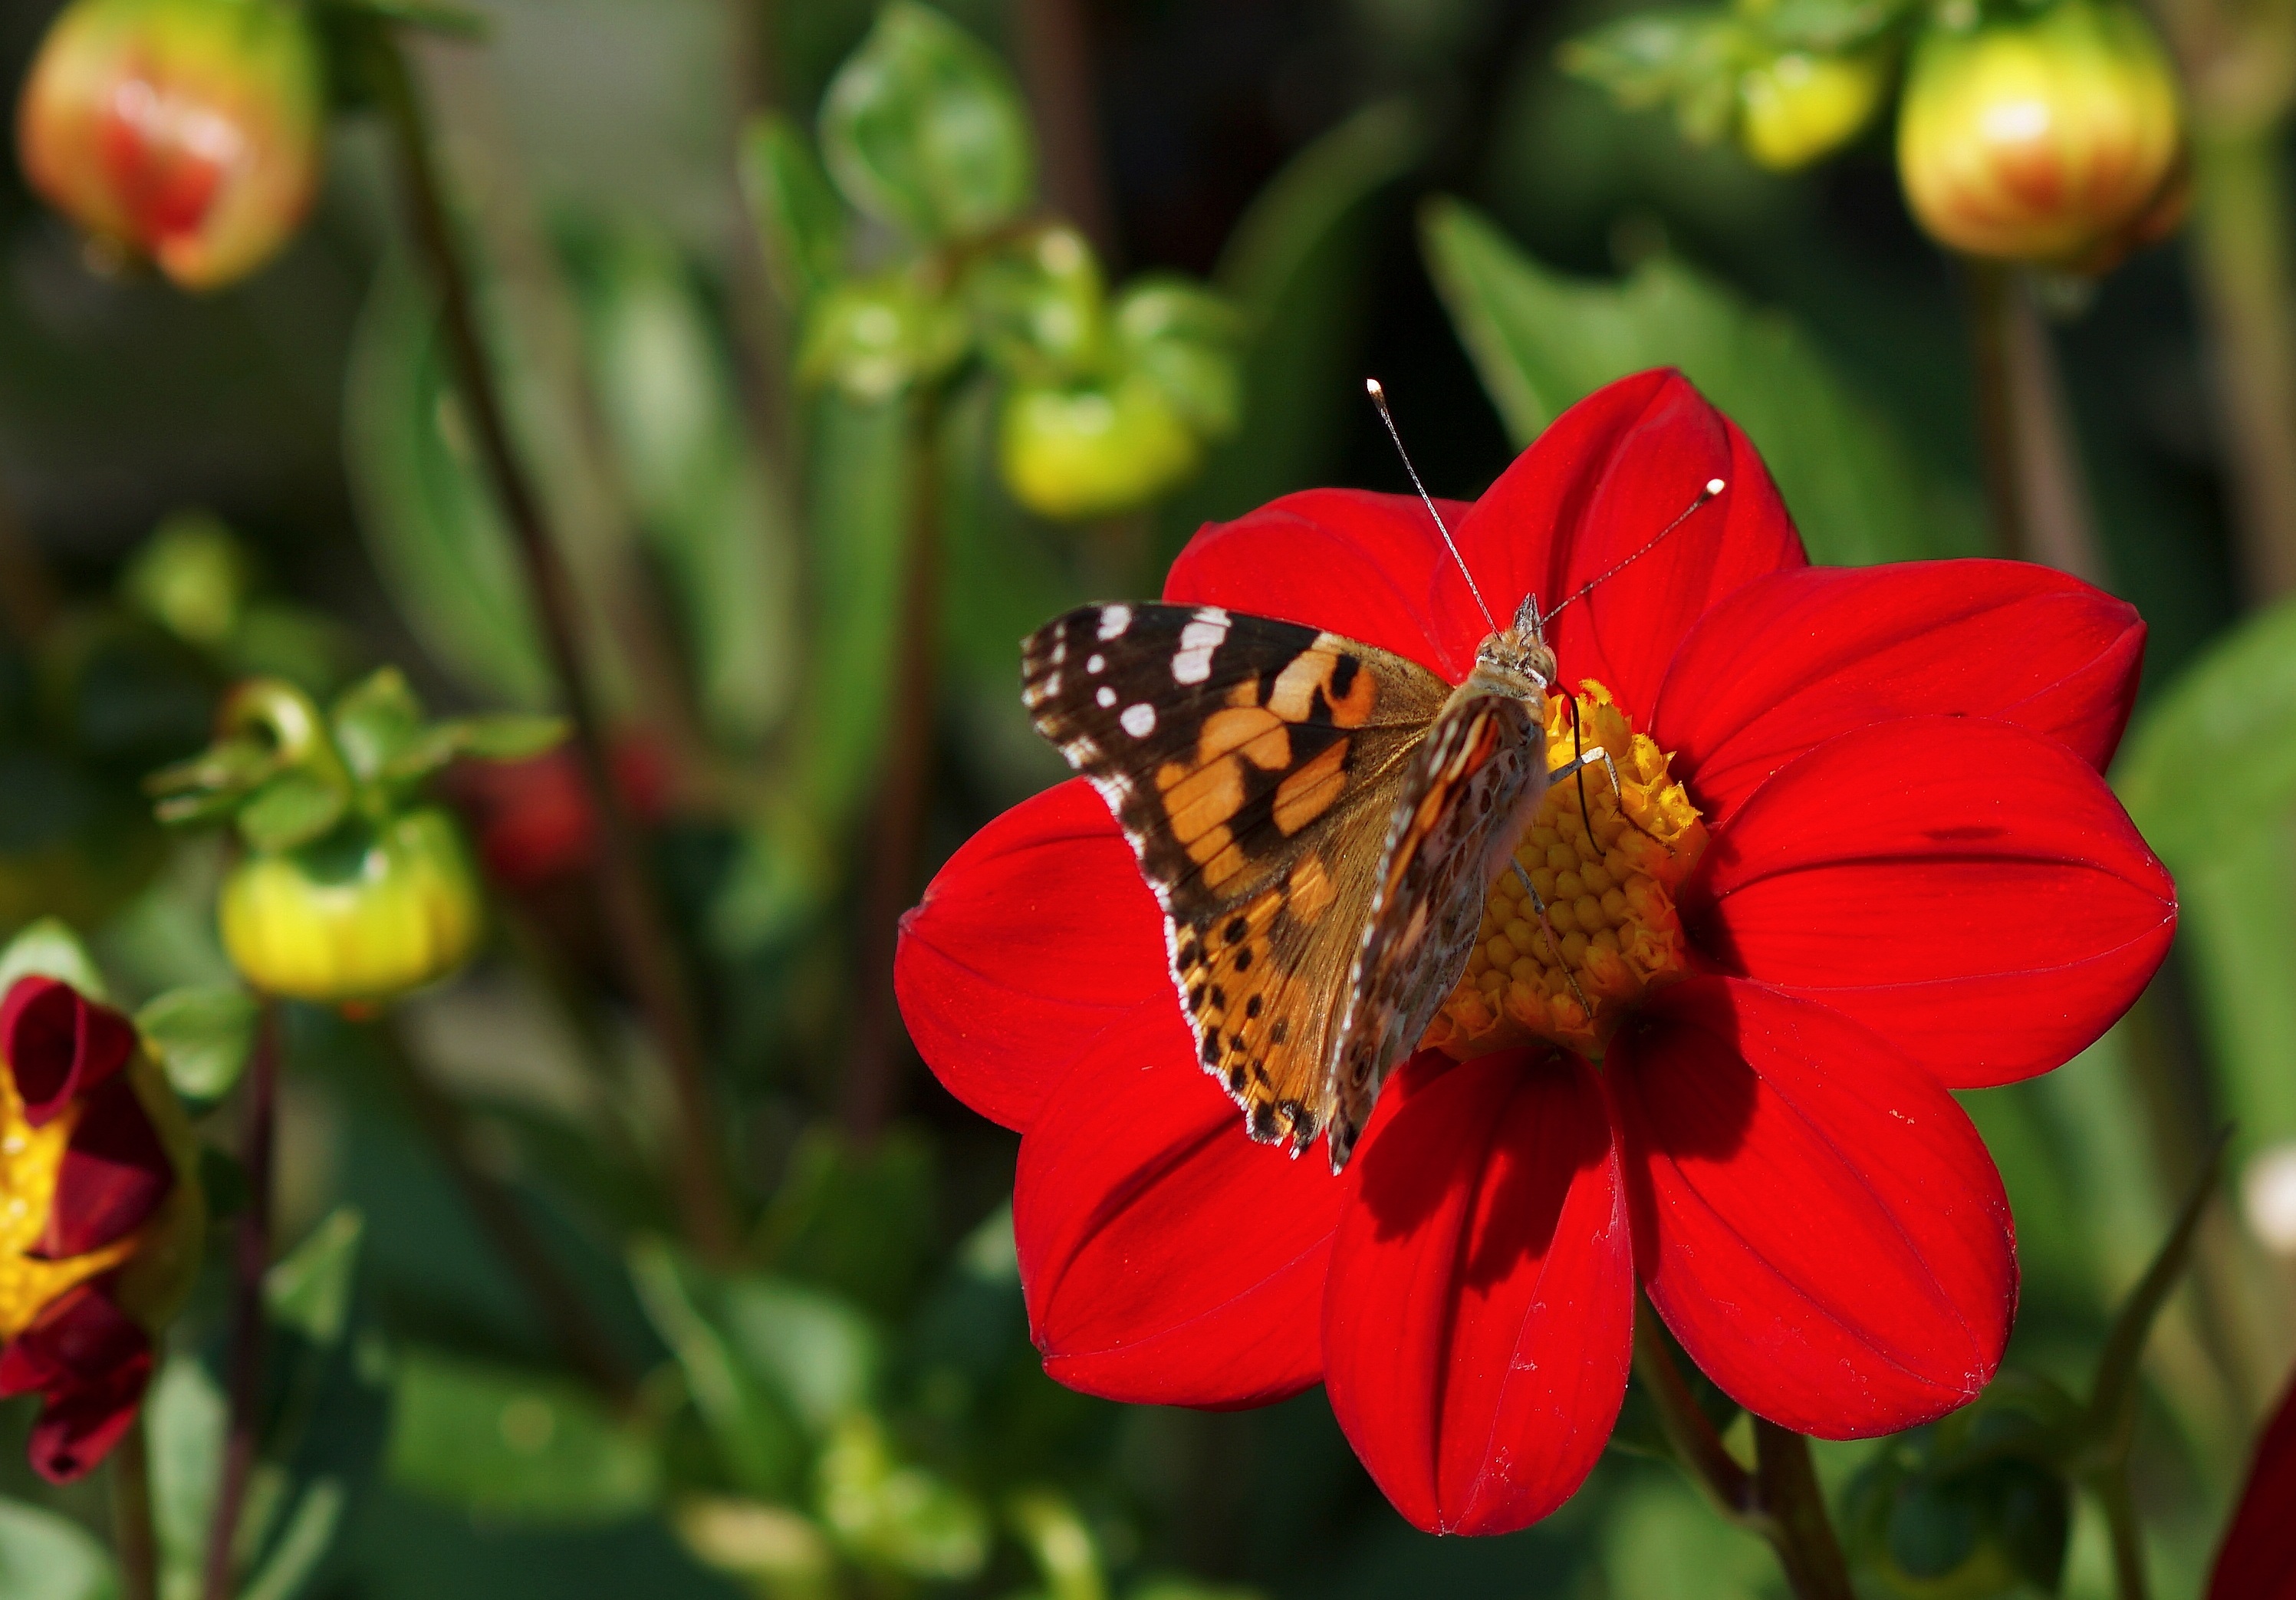
nature, wing, plant, flower, petal, animal, fly, green, red, insect, macro, botany, butterfly, yellow, garden, close, flora, fauna, invertebrate, wildflower, flowers, close up, dahlia, red flower, flower garden, late summer, dahlia garden, nectar, macro photography, garden plant, painted lady, pollinator, moths and butterflies